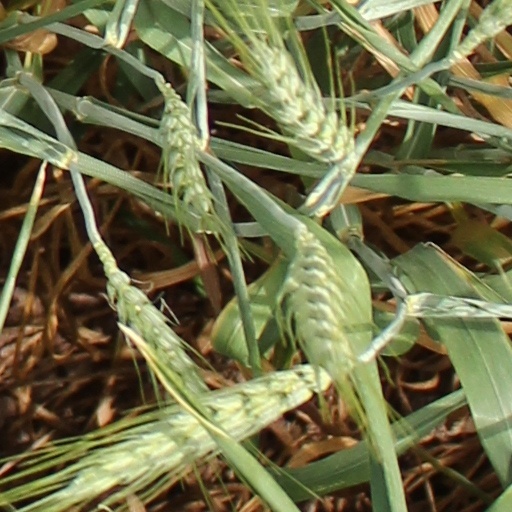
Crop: wheat